William Evans (cricketer, born 1883)

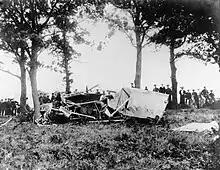
The wreckage of Evans' fatal air crash

Evans died on Laffans Plain near Aldershot in a flying accident, aged only 30. On 7 August 1913 he was a passenger of Samuel Franklin Cody when he was test flying his latest design, the Cody Floatplane, when it broke up at , with he and Cody both being killed as they were thrown from the wreckage; neither Cody nor Evans were strapped in, and experts at the time surmised that if they had been, both men might have survived. Cody's stepson Leon King had given up his place on the flight to Evans. In September 1913, the cause of the accident was determined by the Royal Aero Club as having been caused by an inherent structural weakness in the airframe. It was stated at the subsequent inquest that he had expressed an interest in becoming an aviator, having at the time been learning to fly.